Long Way Down

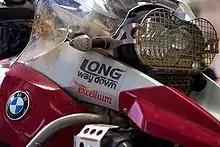
Boorman's BMW R1200GS motorcycle

During the trip, the pair visited three UNICEF facilities to promote the work done by the organisation.